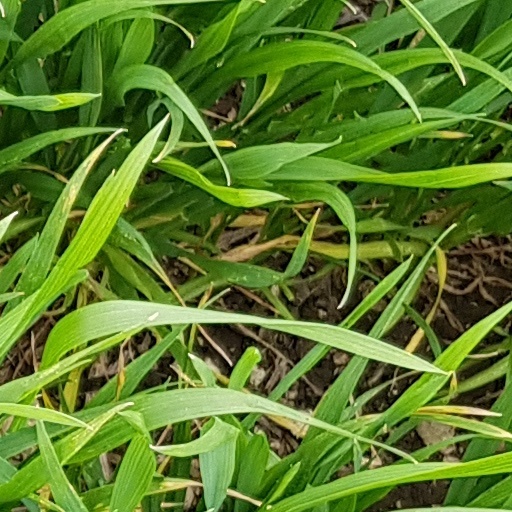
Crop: wheat